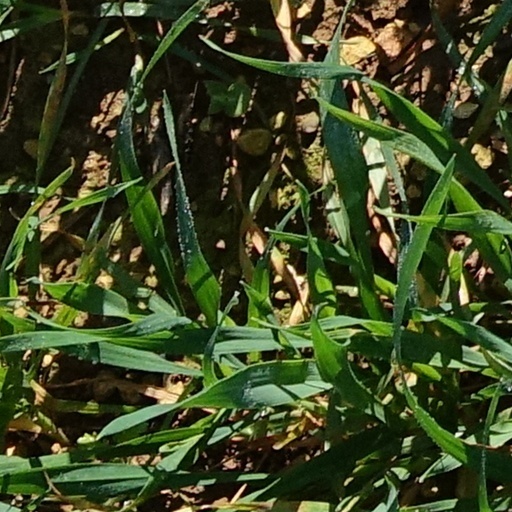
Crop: wheat